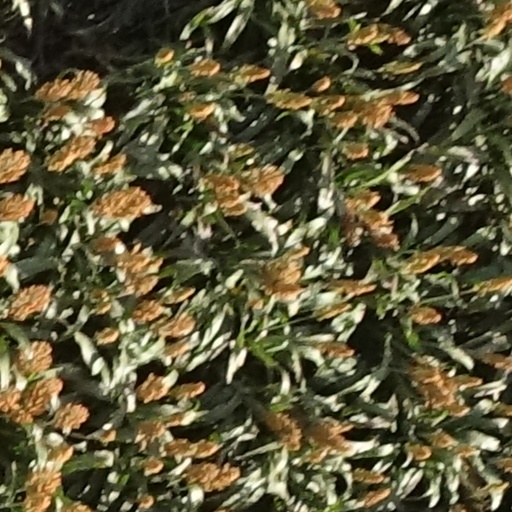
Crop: sorghum